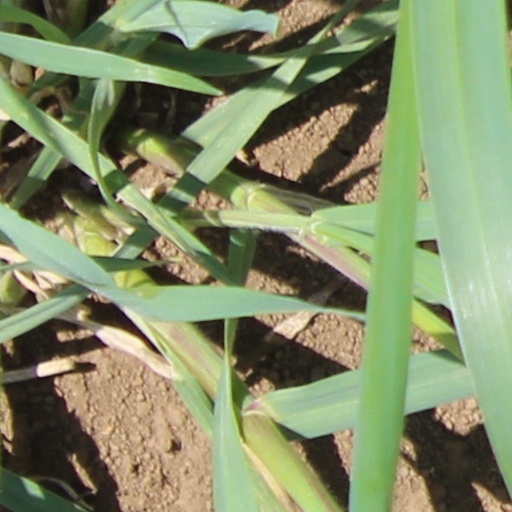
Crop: wheat